AMC Gremlin

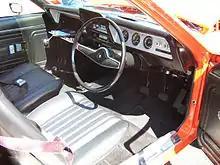
Badged as a "Rambler" this test car was converted from LHD to RHD for evaluation purposes.

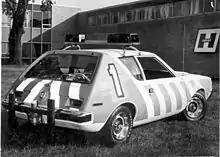
1973 Hurst Rescue System 1

AMC exported a fully built Gremlin to its Australian partner, Australian Motor Industries (AMI) of Port Melbourne, Victoria in 1970 for evaluation purposes. (AMI assembled and marketed other AMC models since 1961.) The evaluation model was painted in AMC's "Big Bad Orange" and was converted from left-hand drive to right-hand drive by Sydney Toyota dealer Bill Buckle Pty Ltd. The car featured AMC's six-cylinder engine and a three-speed manual transmission. The car was presented at the 1970 Sydney Motor Show to gauge interest and test the market.